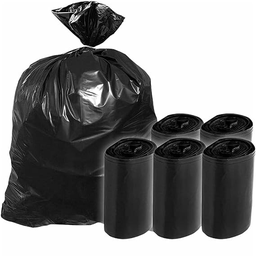
Label: plastic